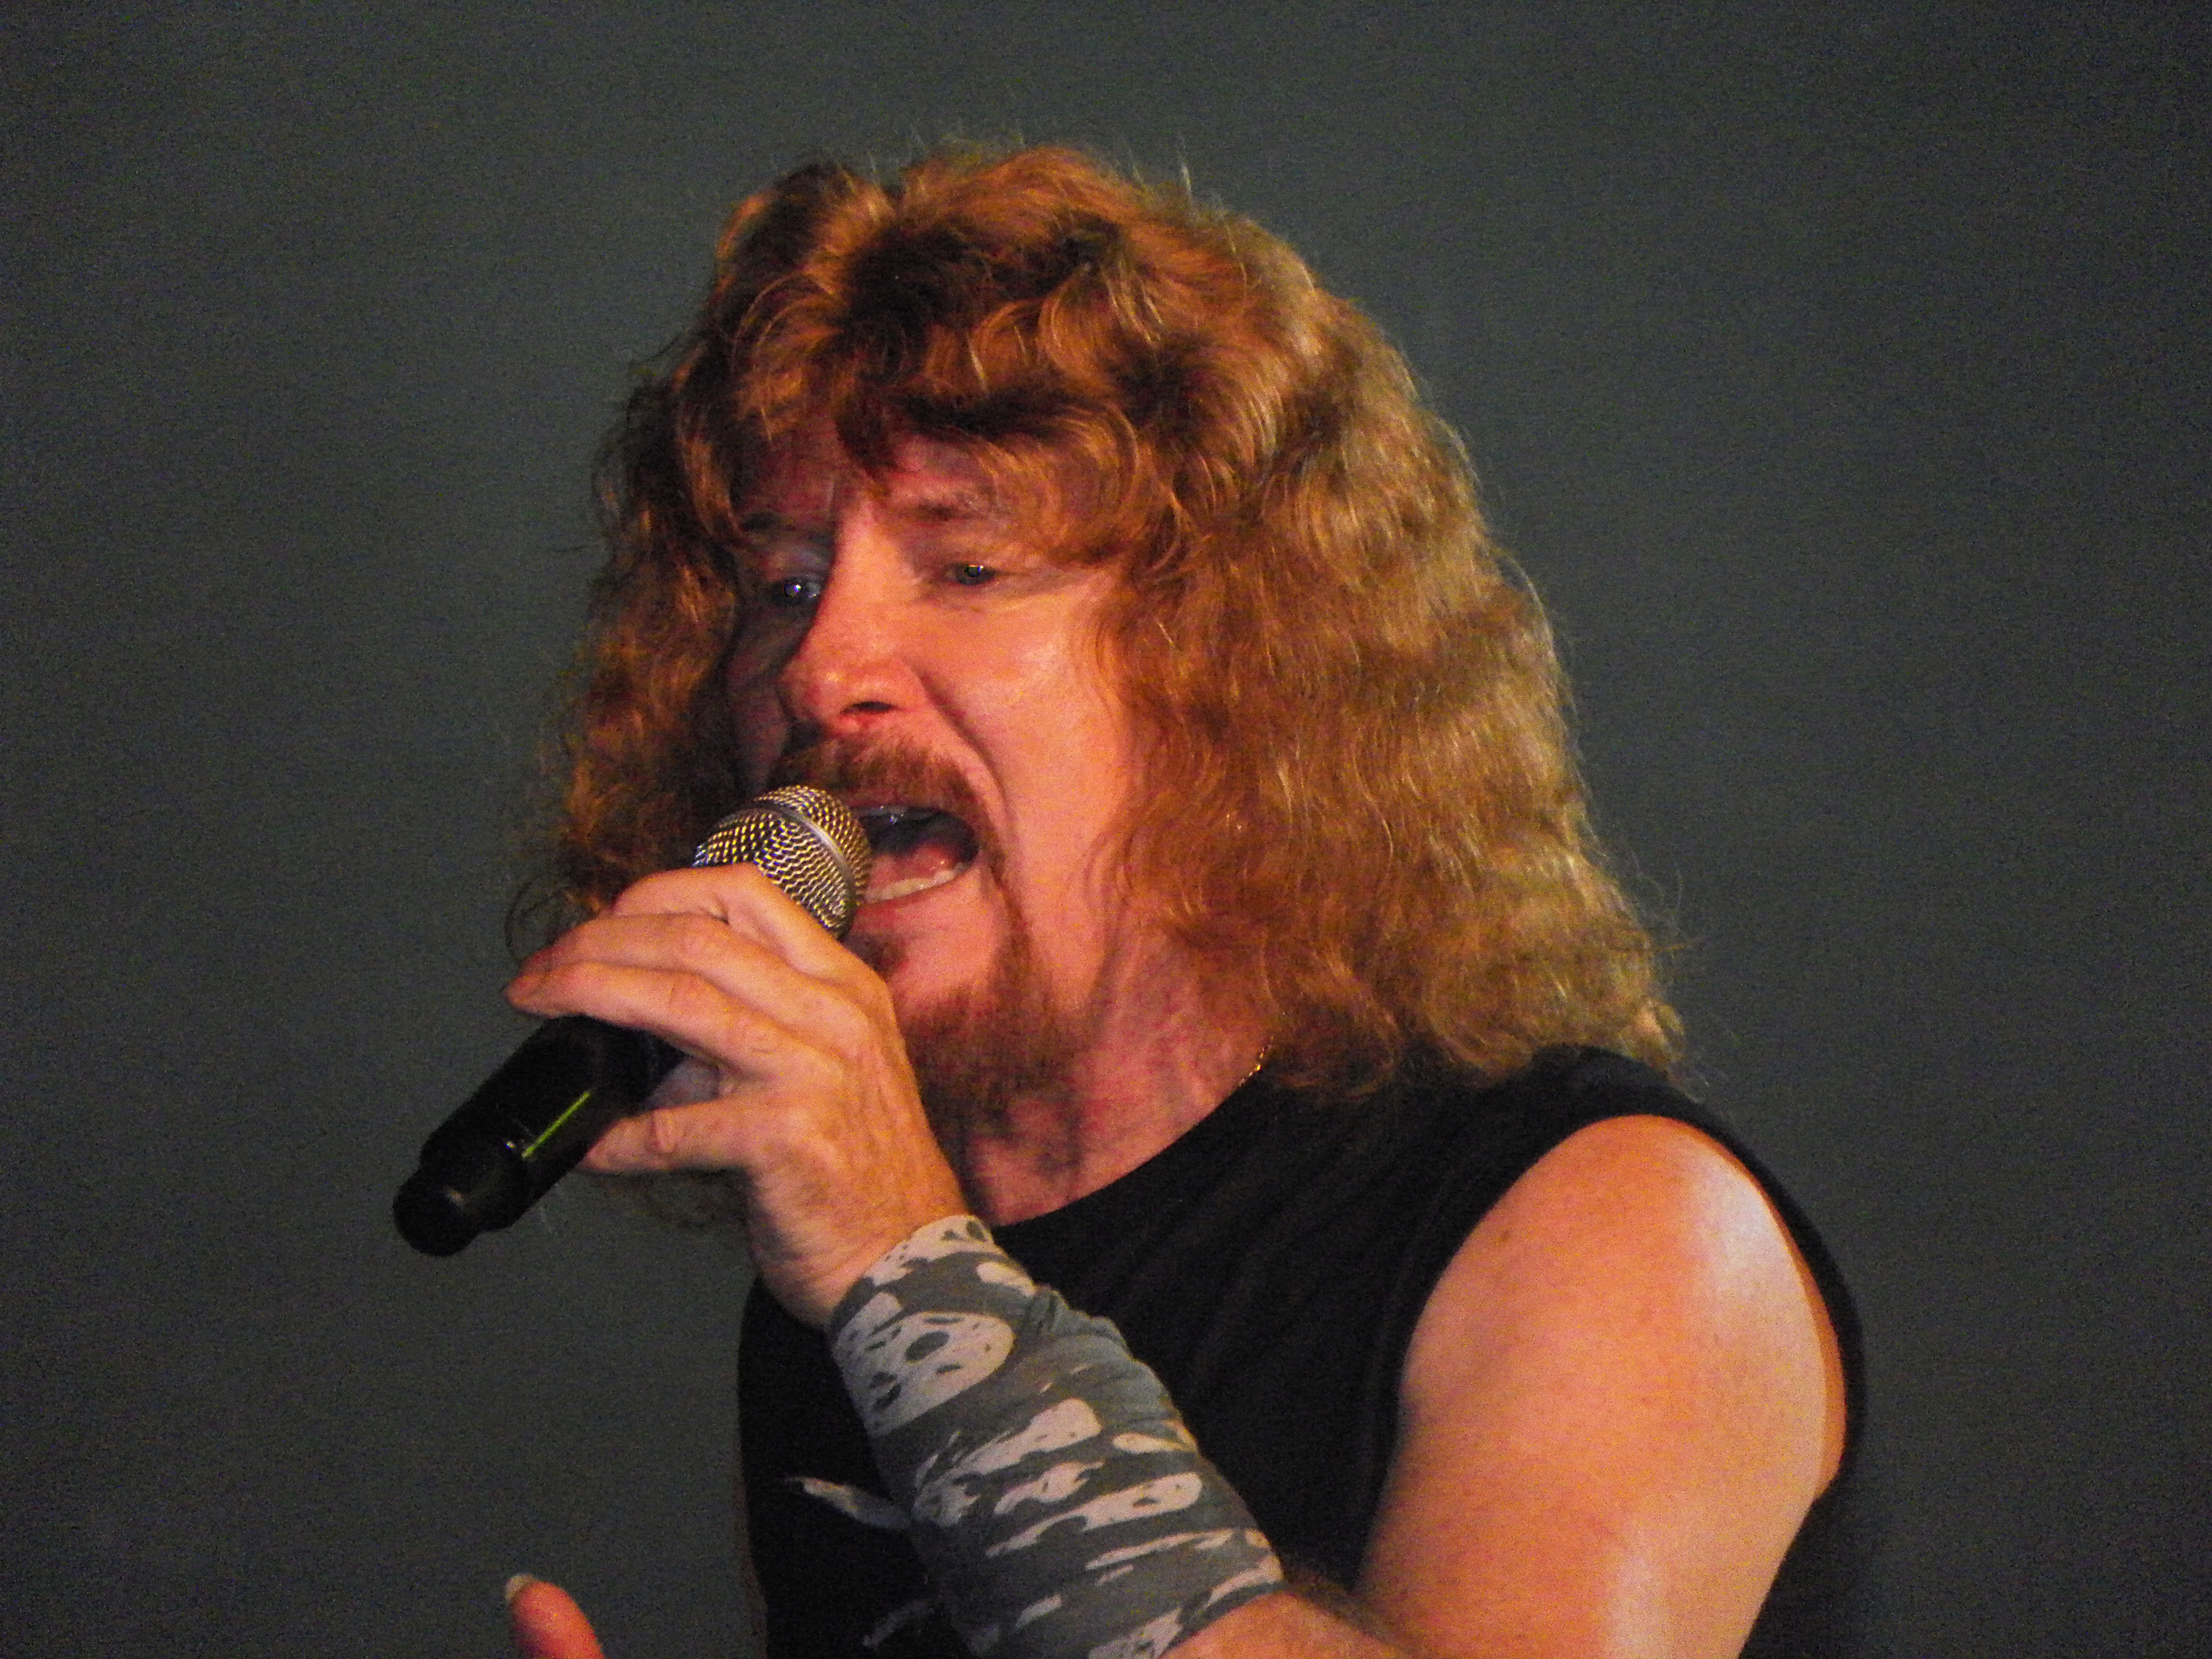
music, concert, singer, musician, performance, singing, guitarist, entertainment, ggl1, medina, azahara, performing arts, singer songwriter